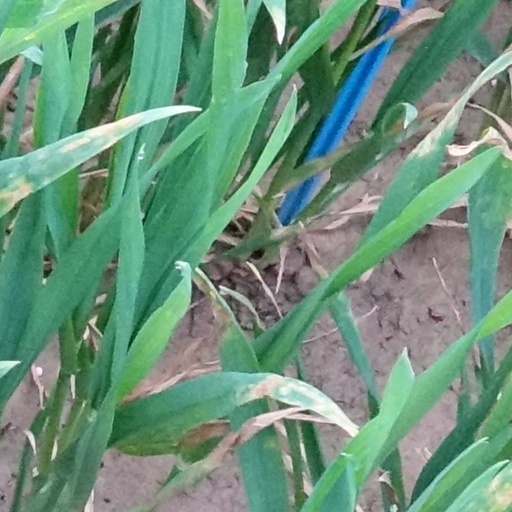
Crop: wheat